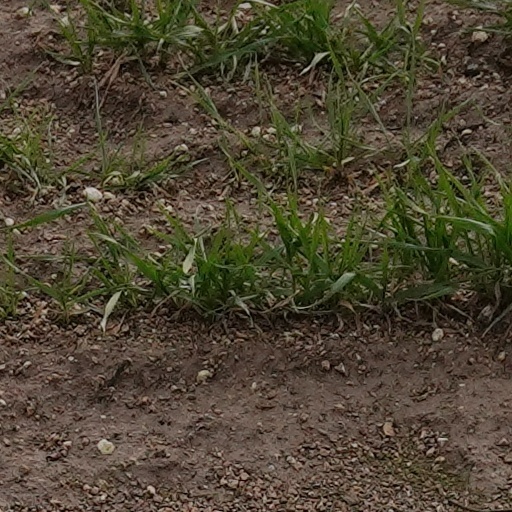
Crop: wheat